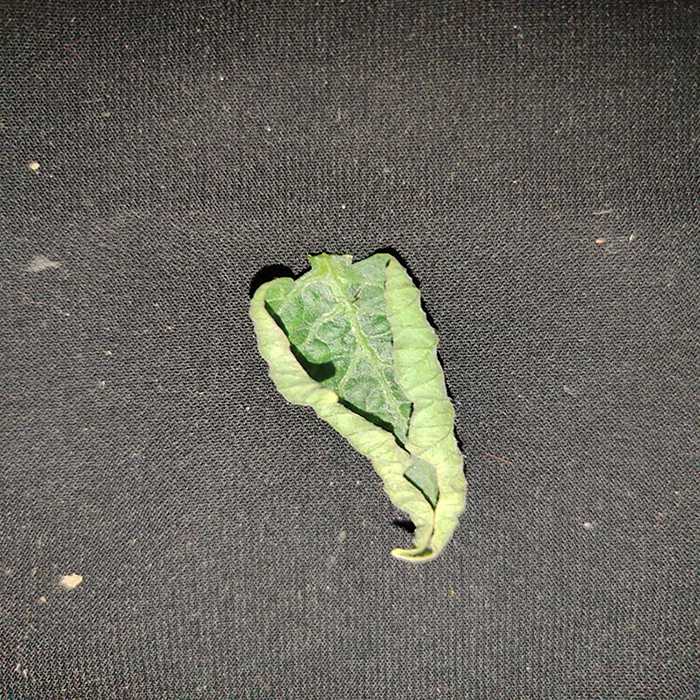
Plant: Tomato
Label: Tomato leaf curl virus